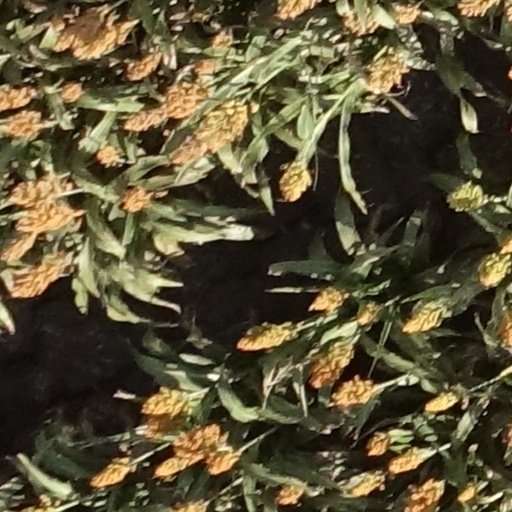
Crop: sorghum